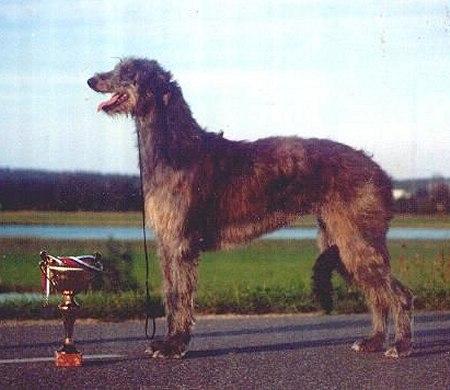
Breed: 224-n000056-Scottish_deerhound